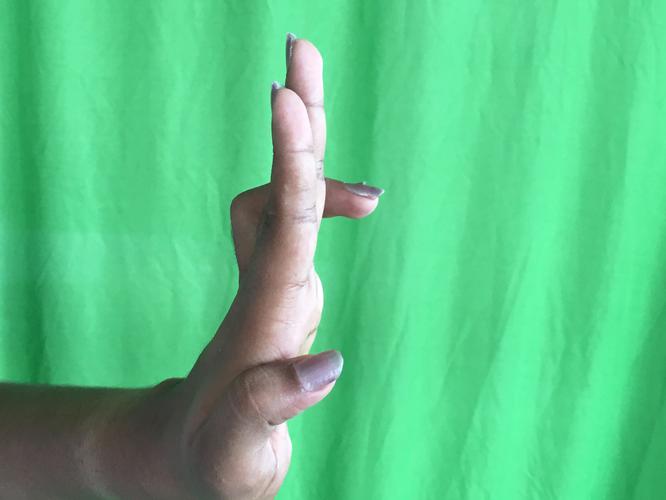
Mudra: Ardhapathaka
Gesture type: single_hand